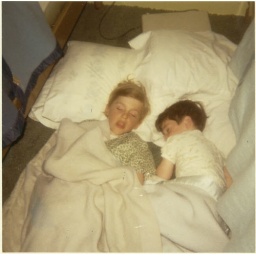
My brother and I &amp;quot;camping out&amp;quot; by sleeping on the floor between our beds. Around 1971.